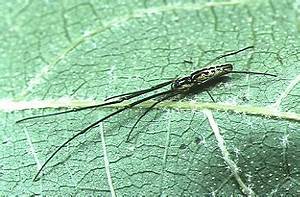
Label: ragno